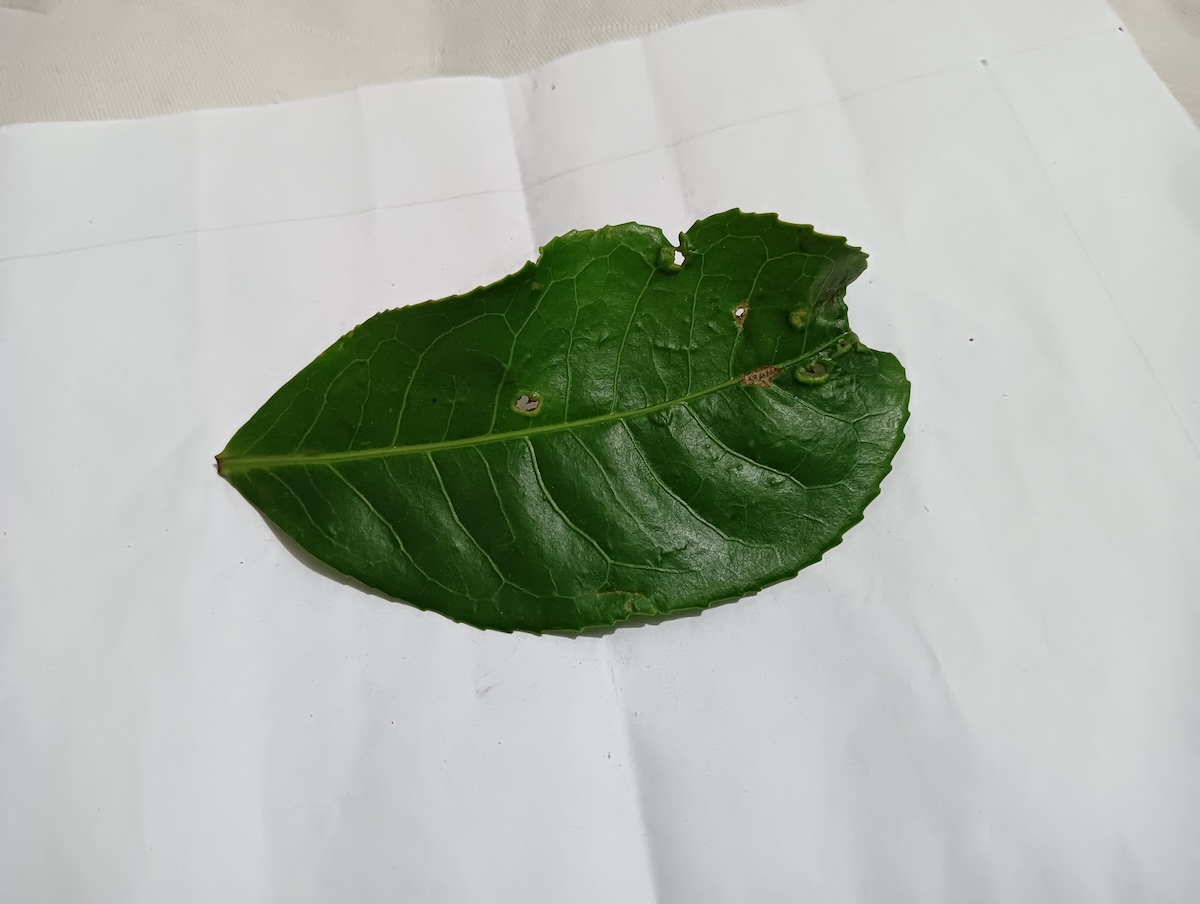
Label: Green mirid bug